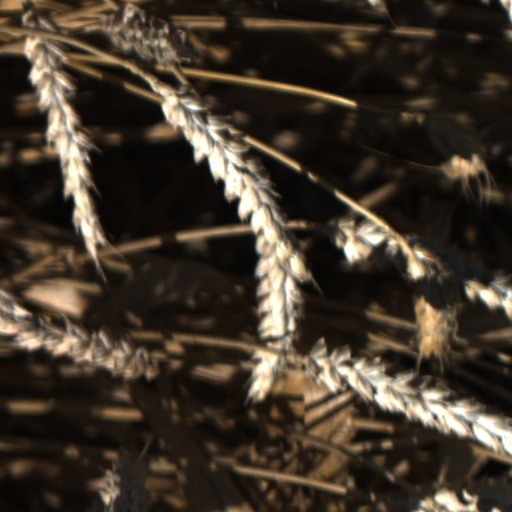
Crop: wheat